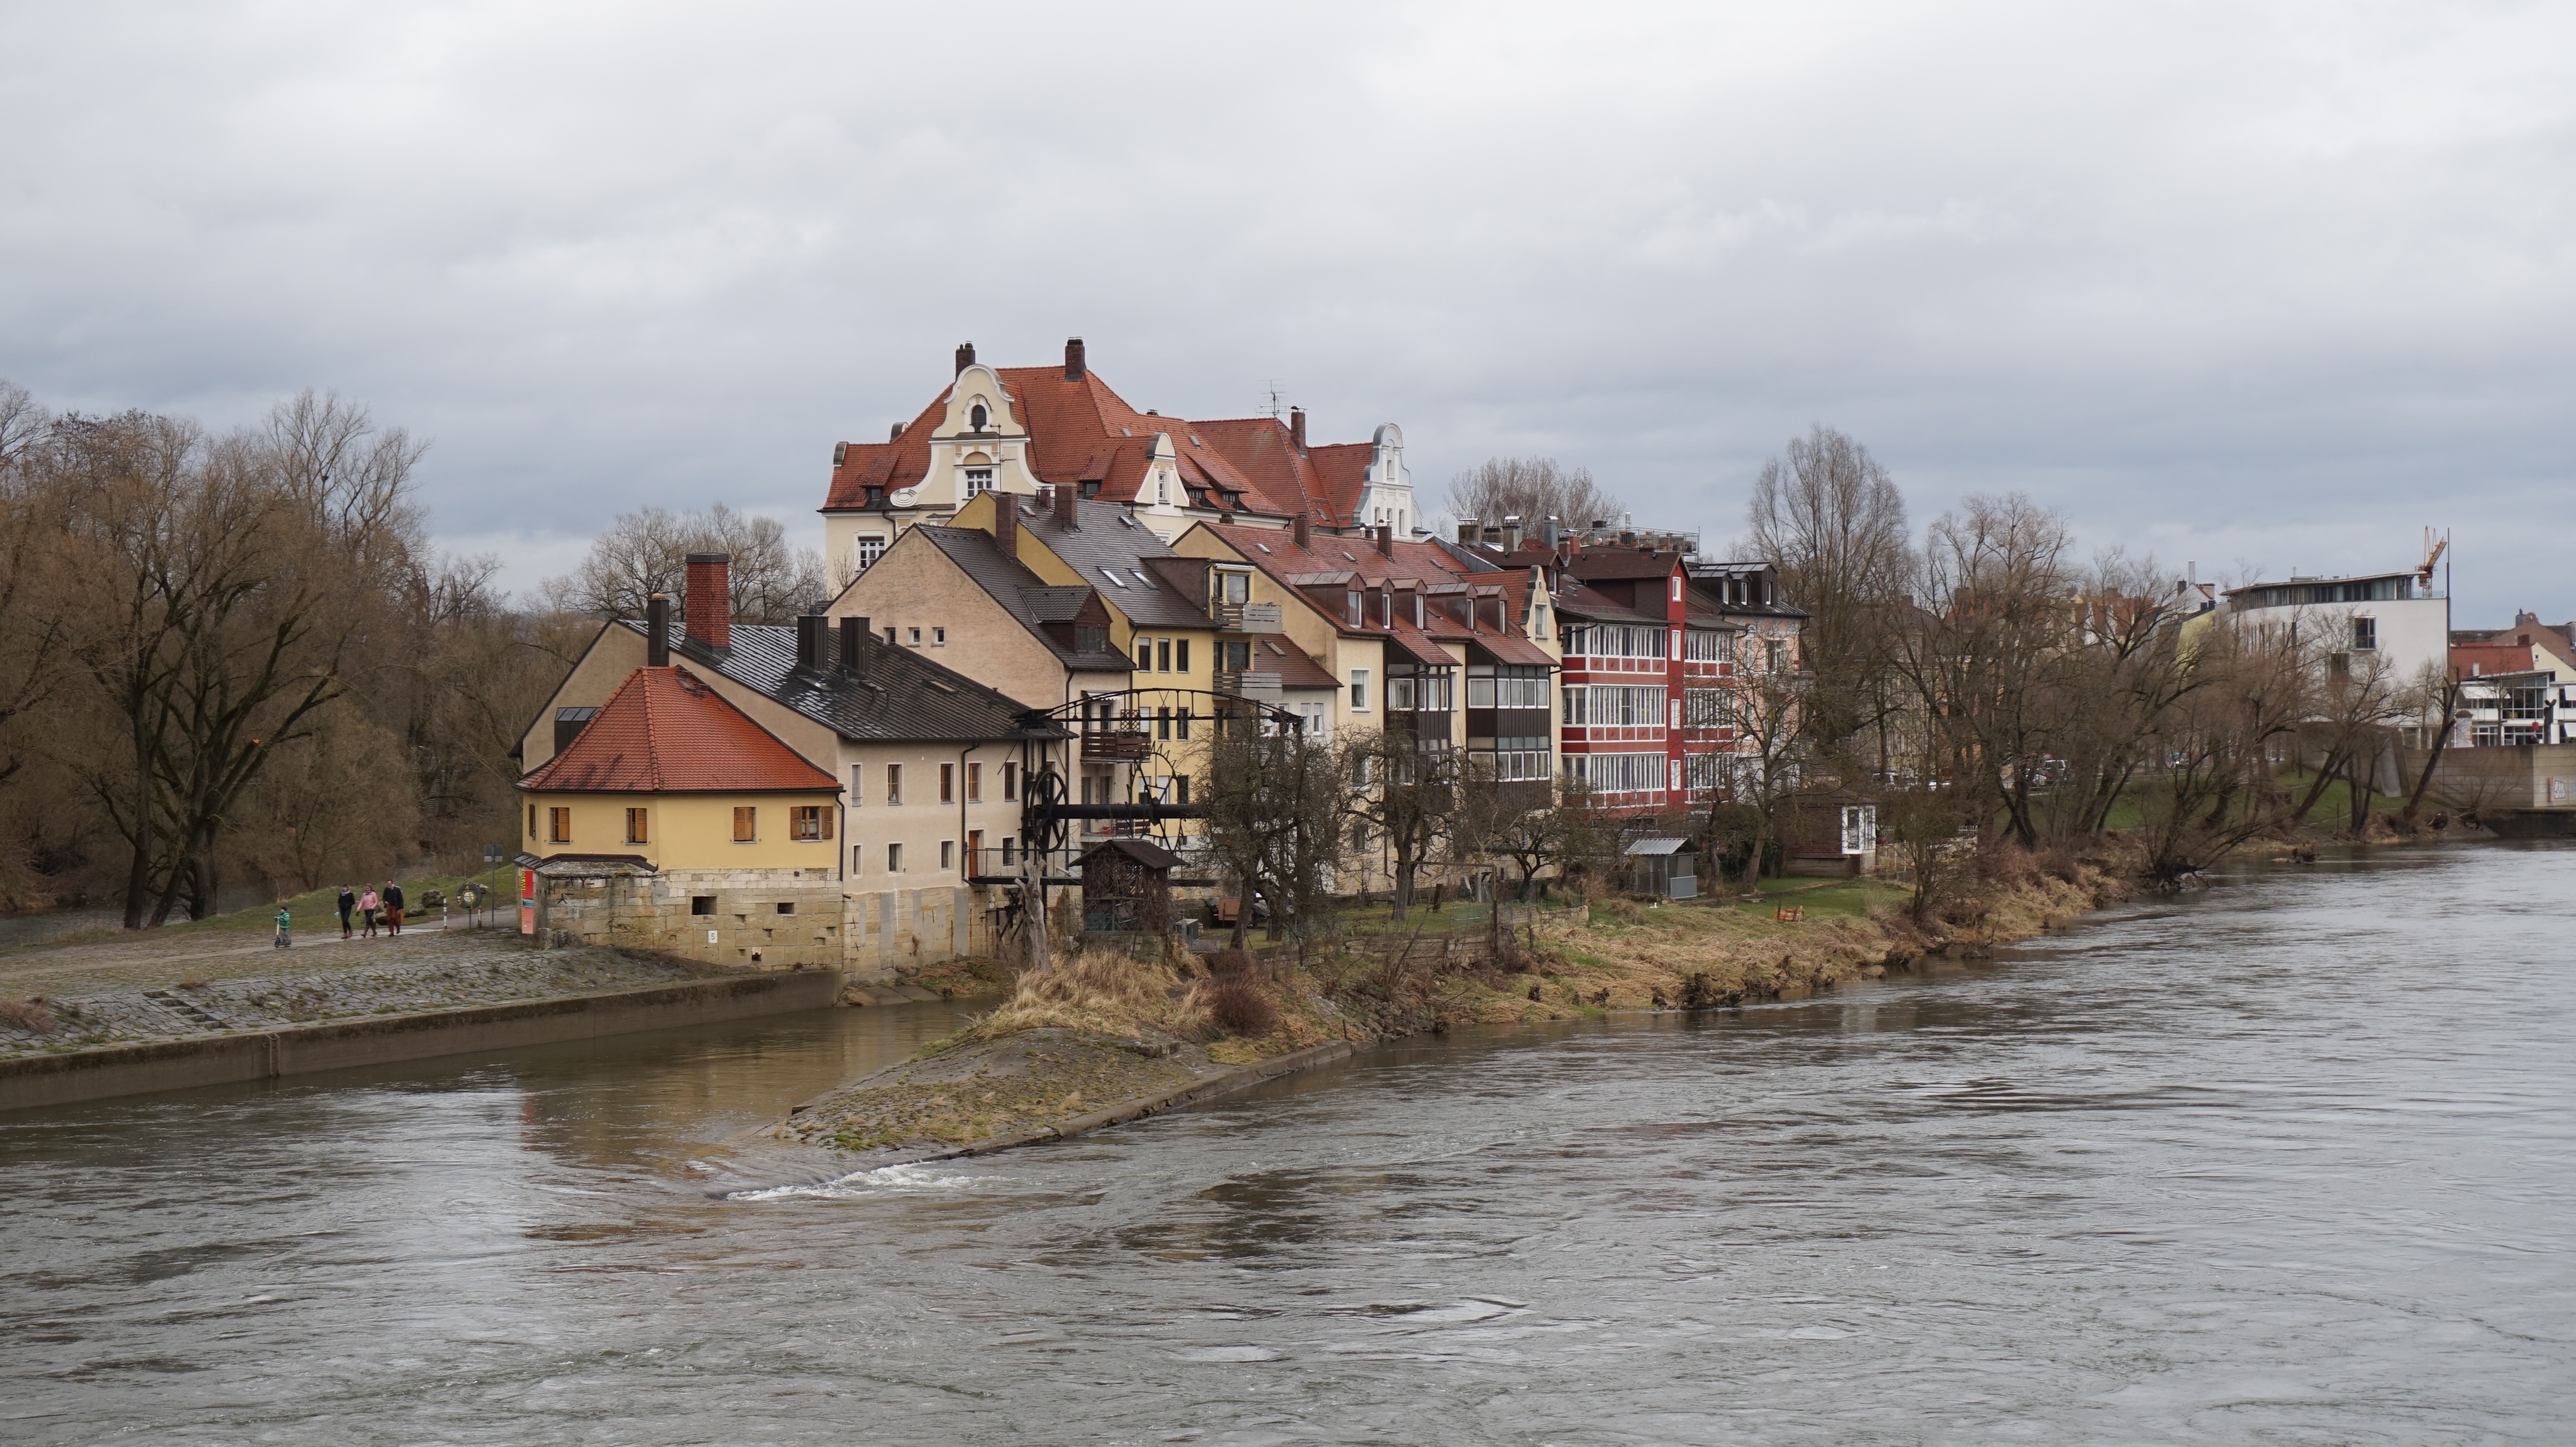
landscape, sea, town, river, canal, vehicle, waterway, trees, houses, tradition, old houses, regensburg, colourful houses, german homes